Dry Martini (film)

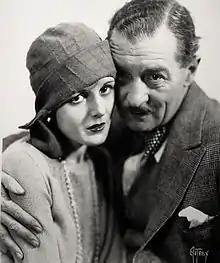
Mary Astor and Albert Conti in the film

When "Dry Martini" was released, many states and cities in the United States had censor boards that could require cuts or other eliminations before the film could be shown. The Kansas censor board ordered a cut of an intertitle with the caption, "You can count on her discretion."